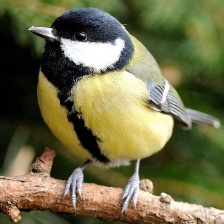
Species: PARUS MAJOR
Scientific name: PARUS MAJOR
ImageNet parent category: chickadee